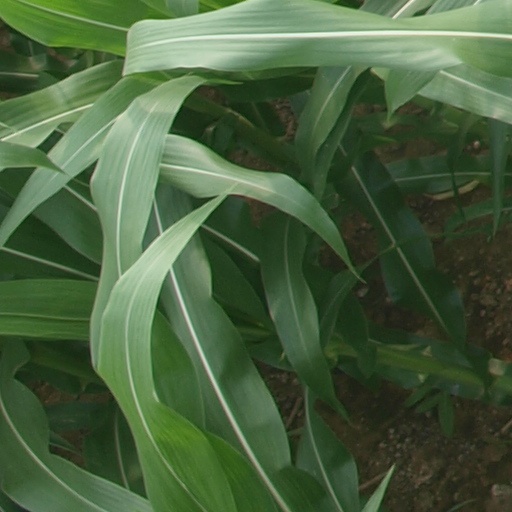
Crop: maize; corn